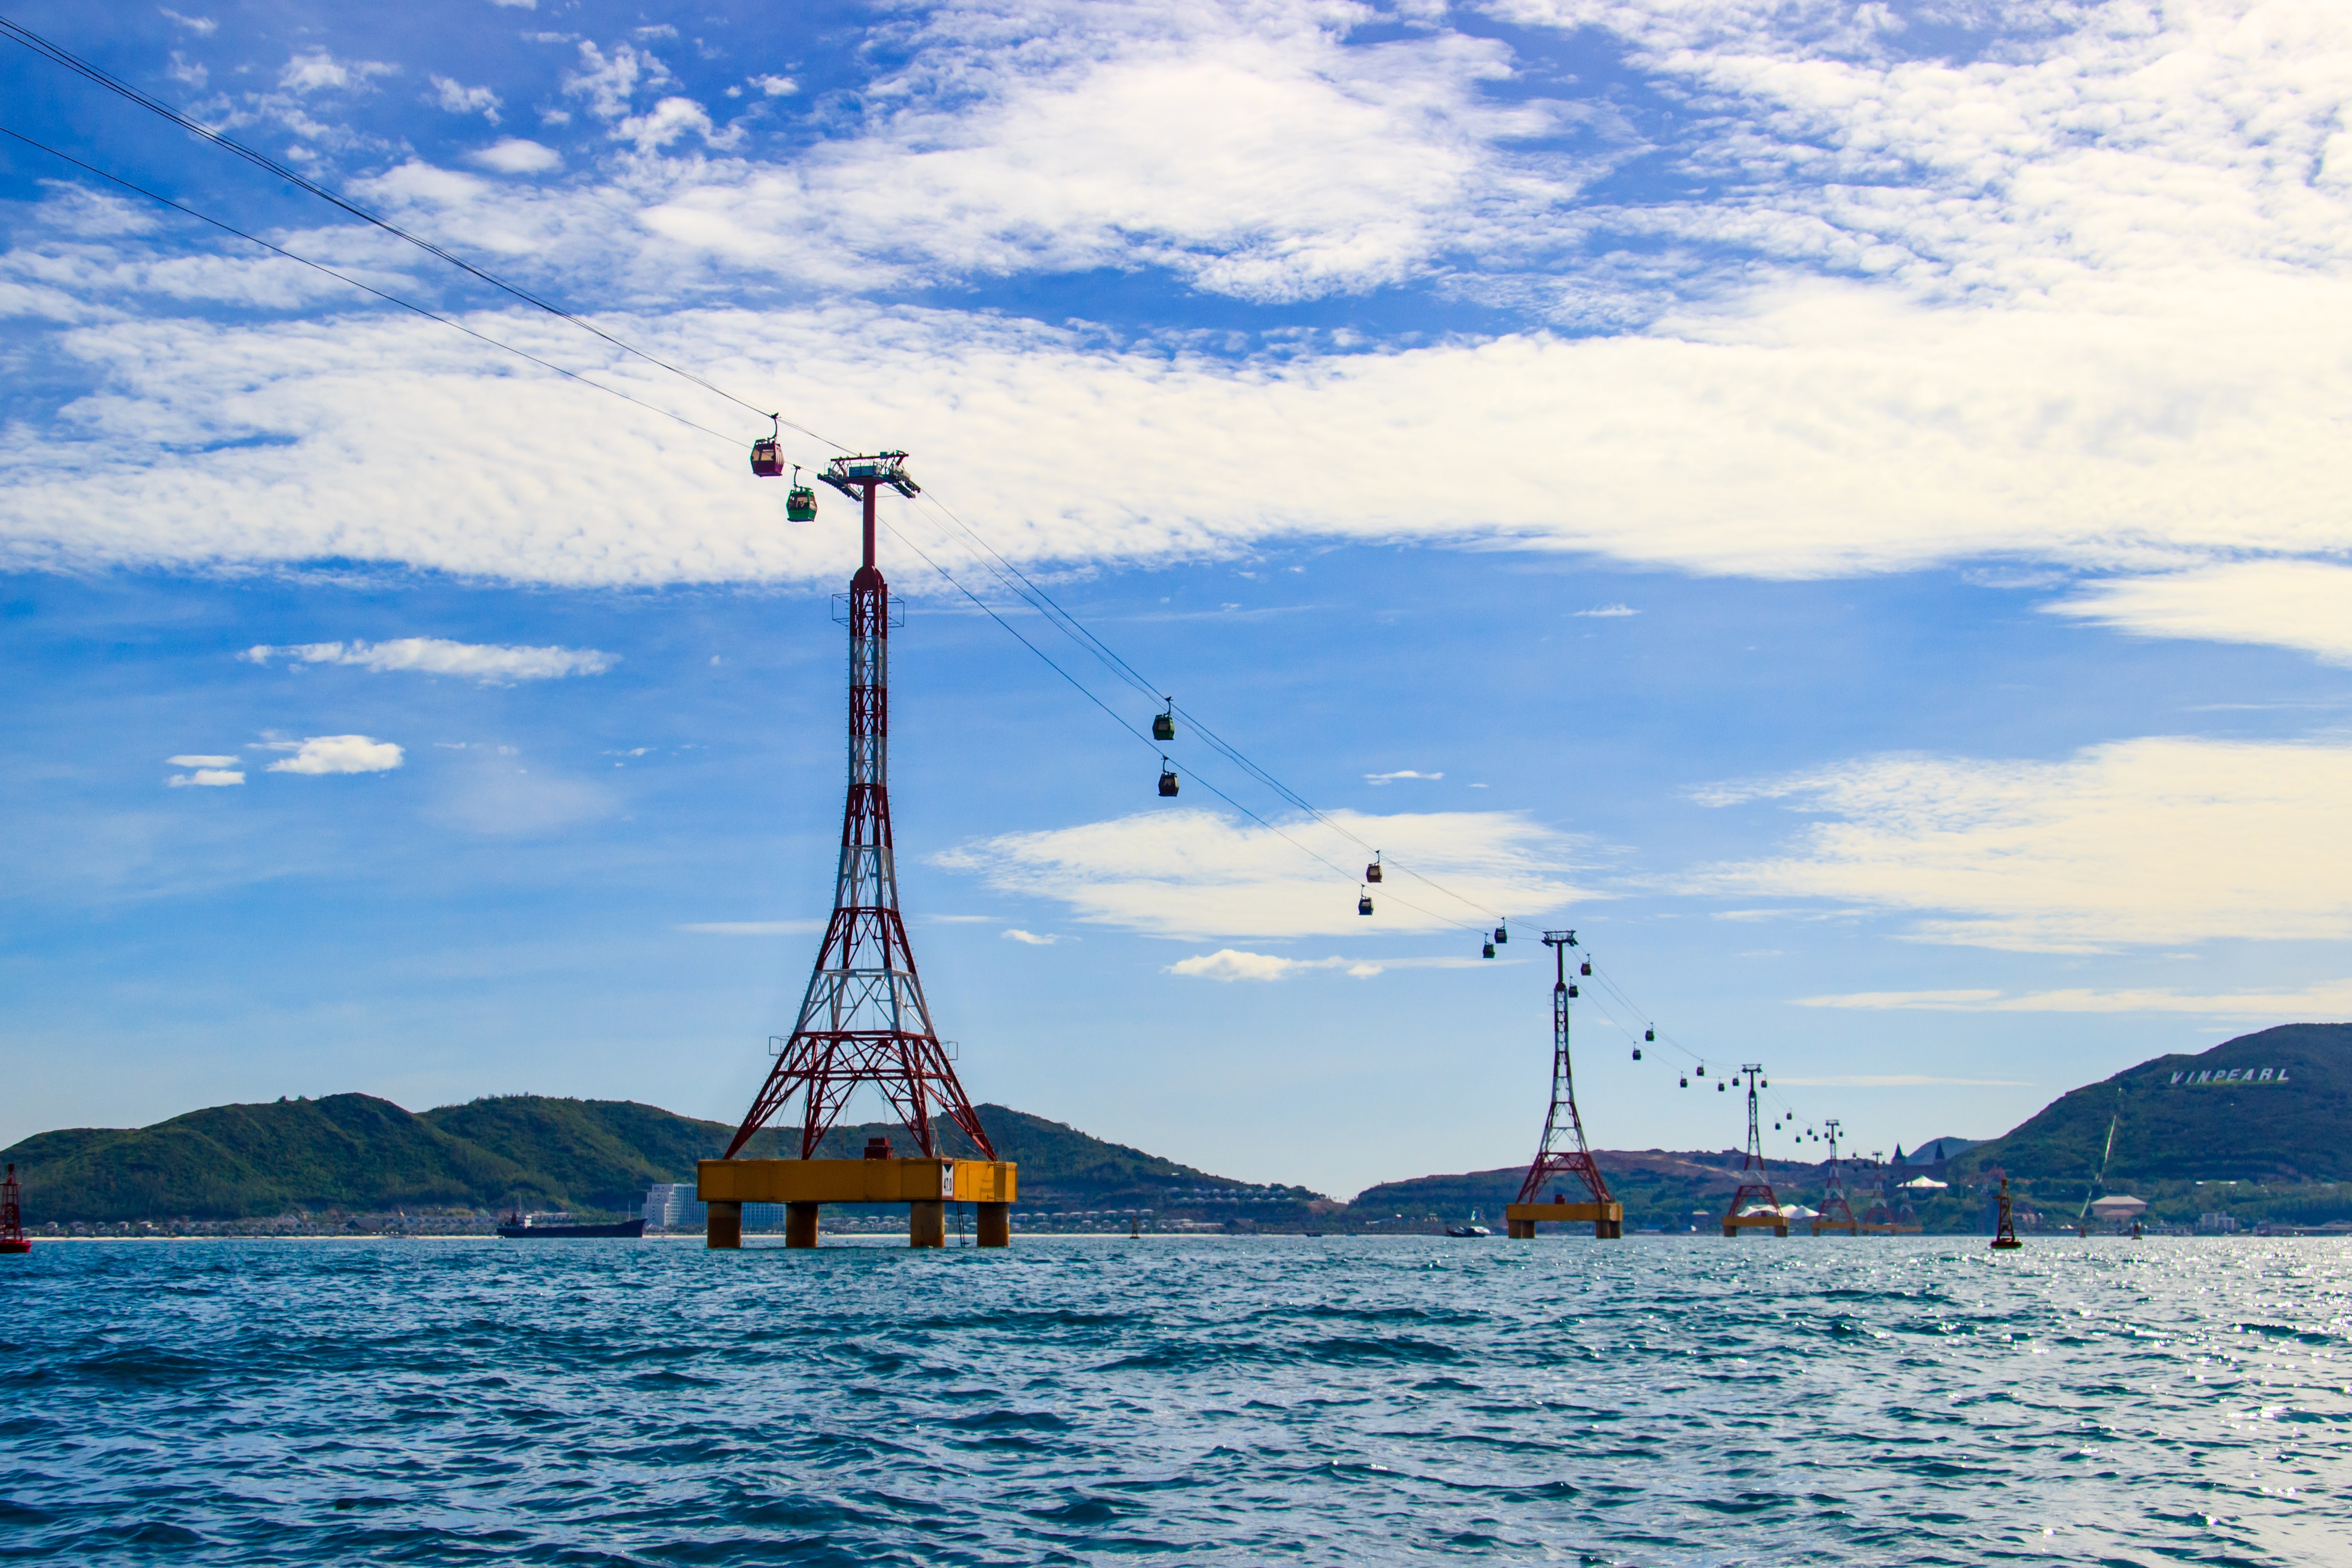
sea, coast, ocean, boat, wind, home, land, ship, male, vehicle, mast, sailing, bay, harbor, hanging, sailboat, page, write, boating, sail, system, watercraft, sailing ship, heating system, the cable, vinpearl